Timbergrove Manor, Houston

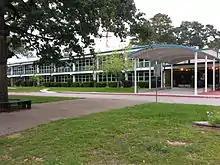
Sinclair Elementary School

Both homeowners associations in Timbergrove Manor are in the Houston Independent School District (HISD).